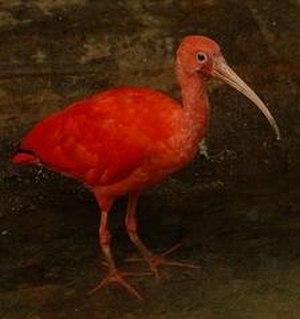
L'île de Marajó, en portugais Ilha de Marajó, est une île côtière située au Brésil, état de Pará, entre le fleuve Amazone et fleuve Tocantins et l'océan Atlantique. Elle est considérée comme la plus grande île côtière au Brésil. La ville de Belém est située au sud-est de l'estuaire du rio Tocantins.